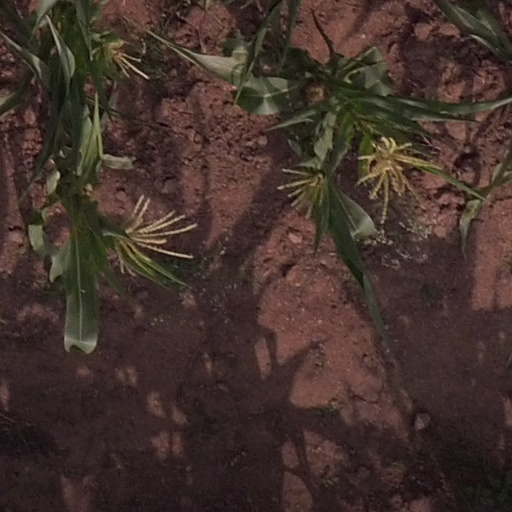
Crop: maize; corn